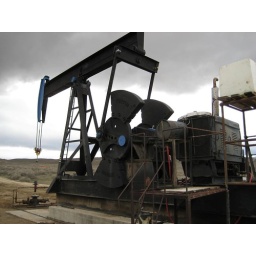
building of belridge tanks. Well 44 in asphalto field